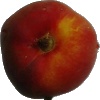
Label: Nectarine Flat 1